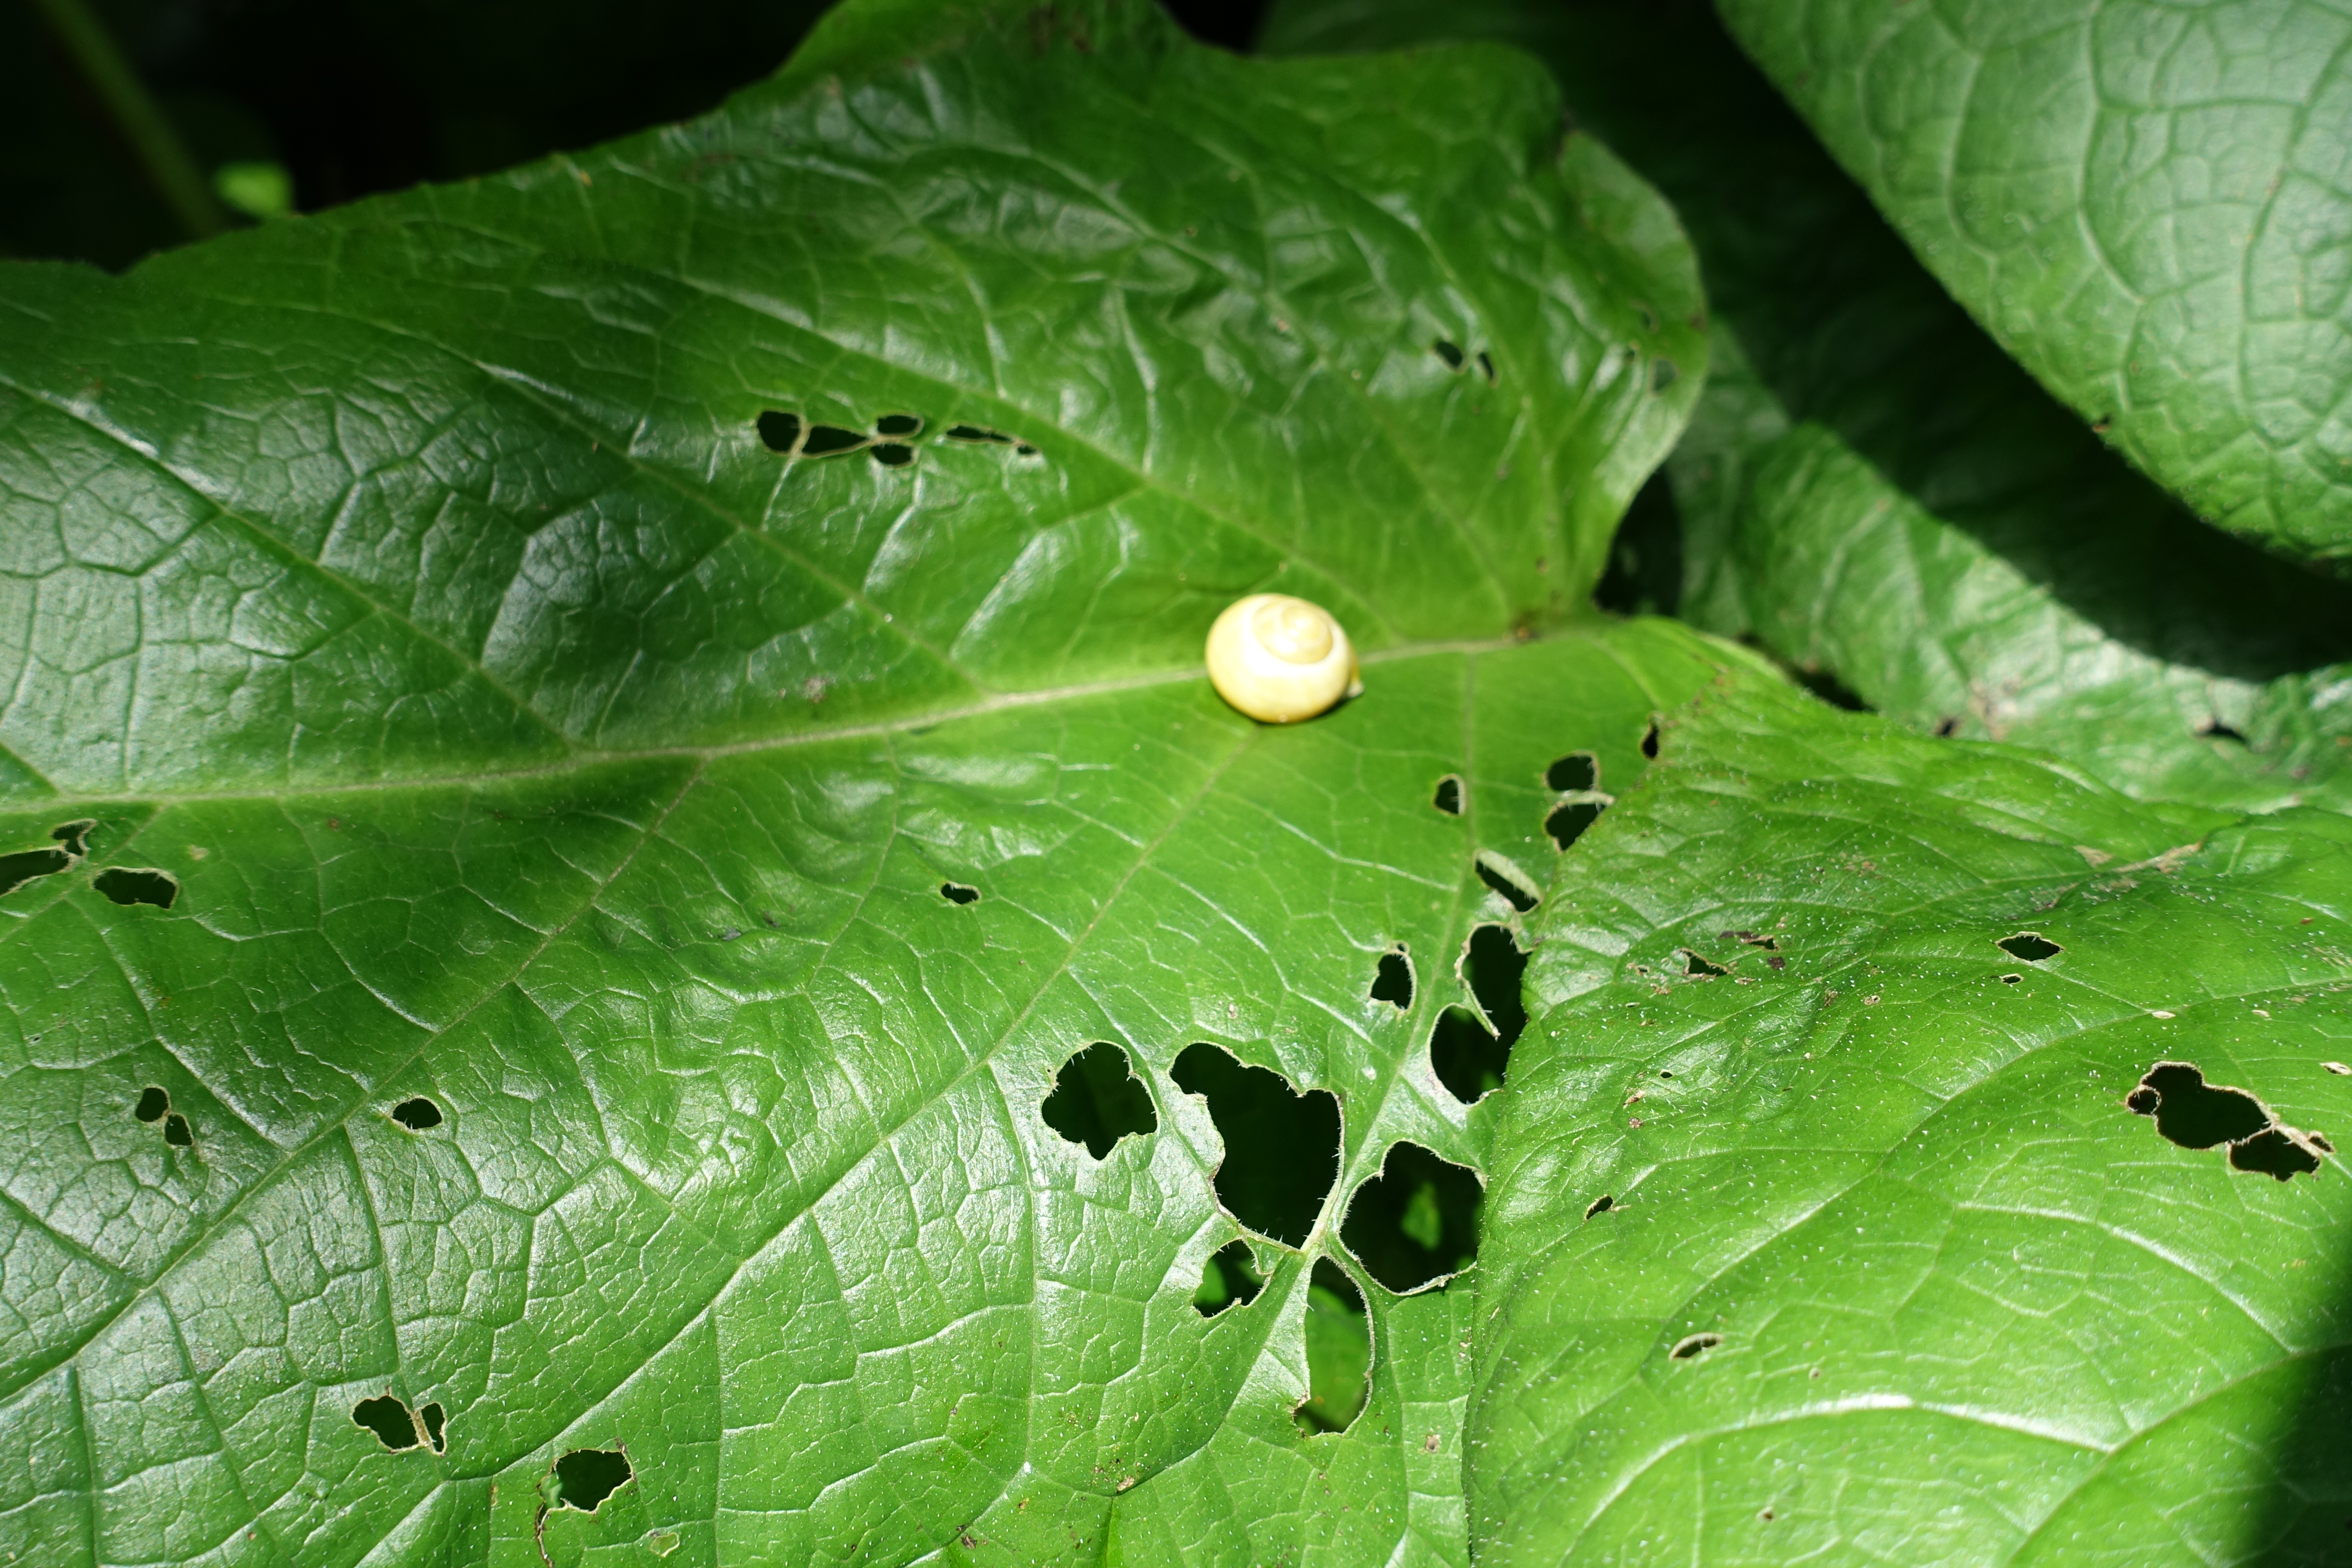
snail, green, sweet, leaf, nature, botany, terrestrial plant, liquid, moisture, flowering plant, plant pathology, close up, drop, annual plant, dew, macro photography, herb, perennial plant, plant, water, vascular plant, plant stem, nettle family